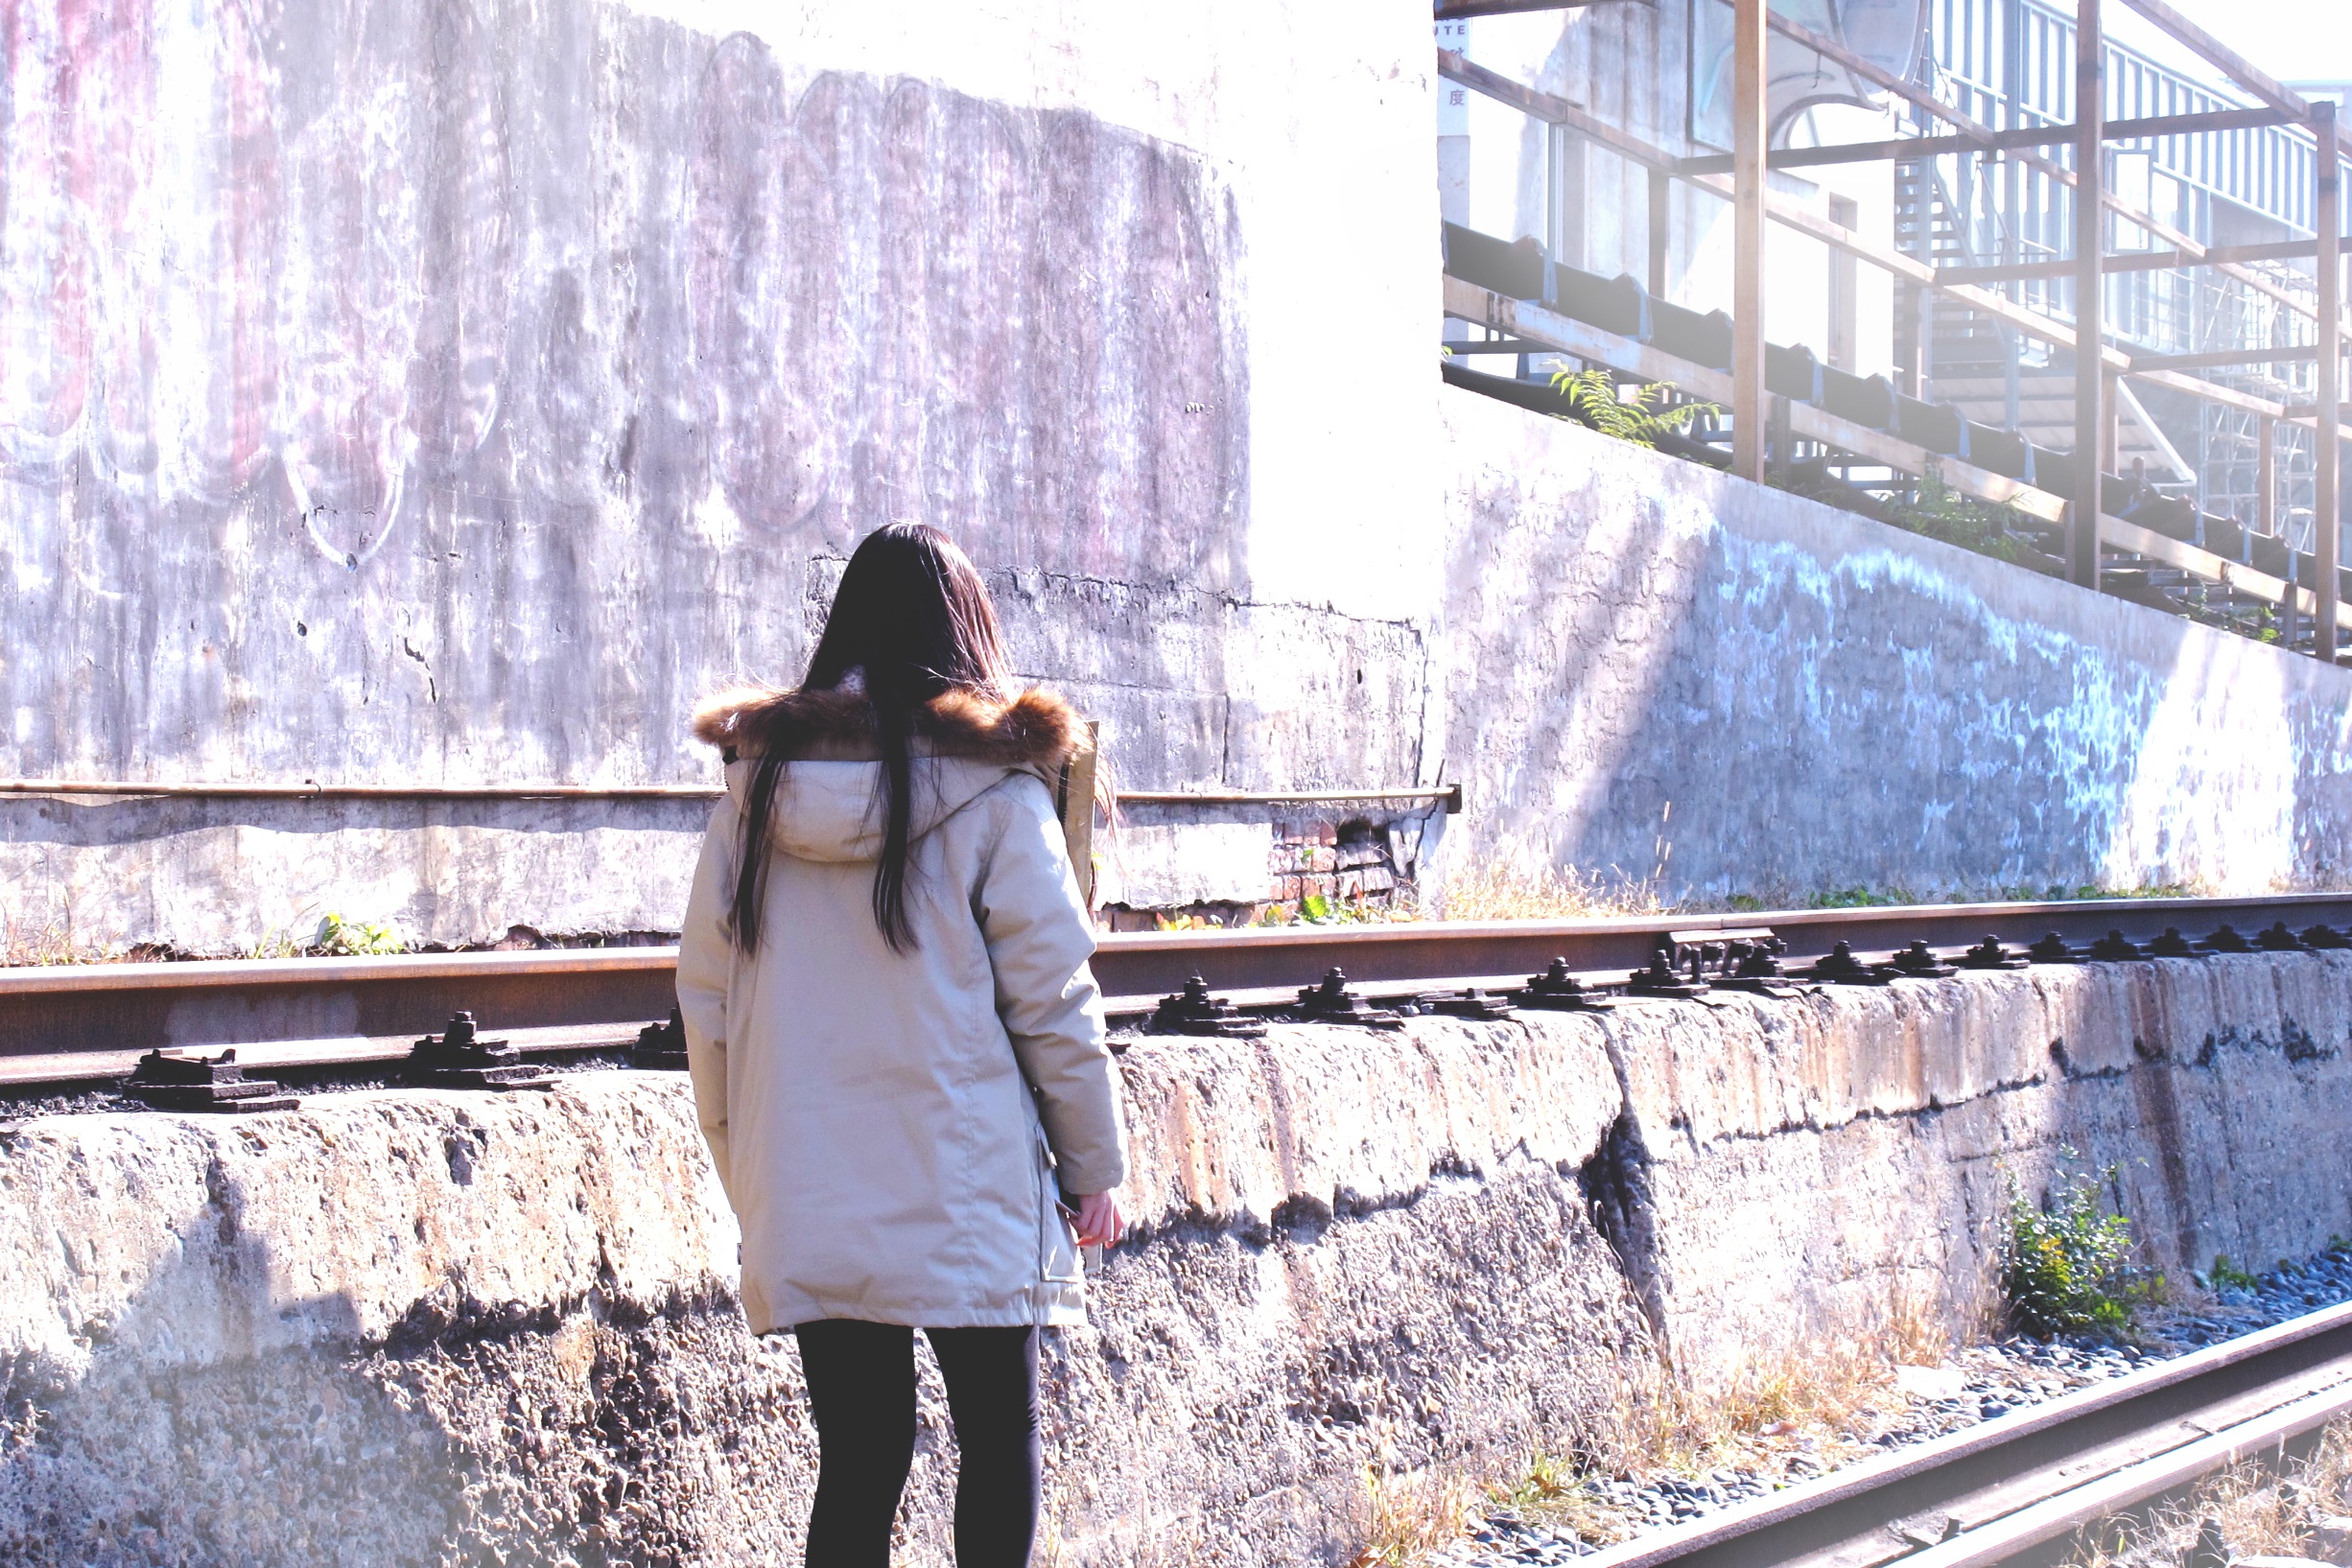
wall, image